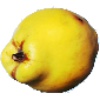
Label: Quince 1